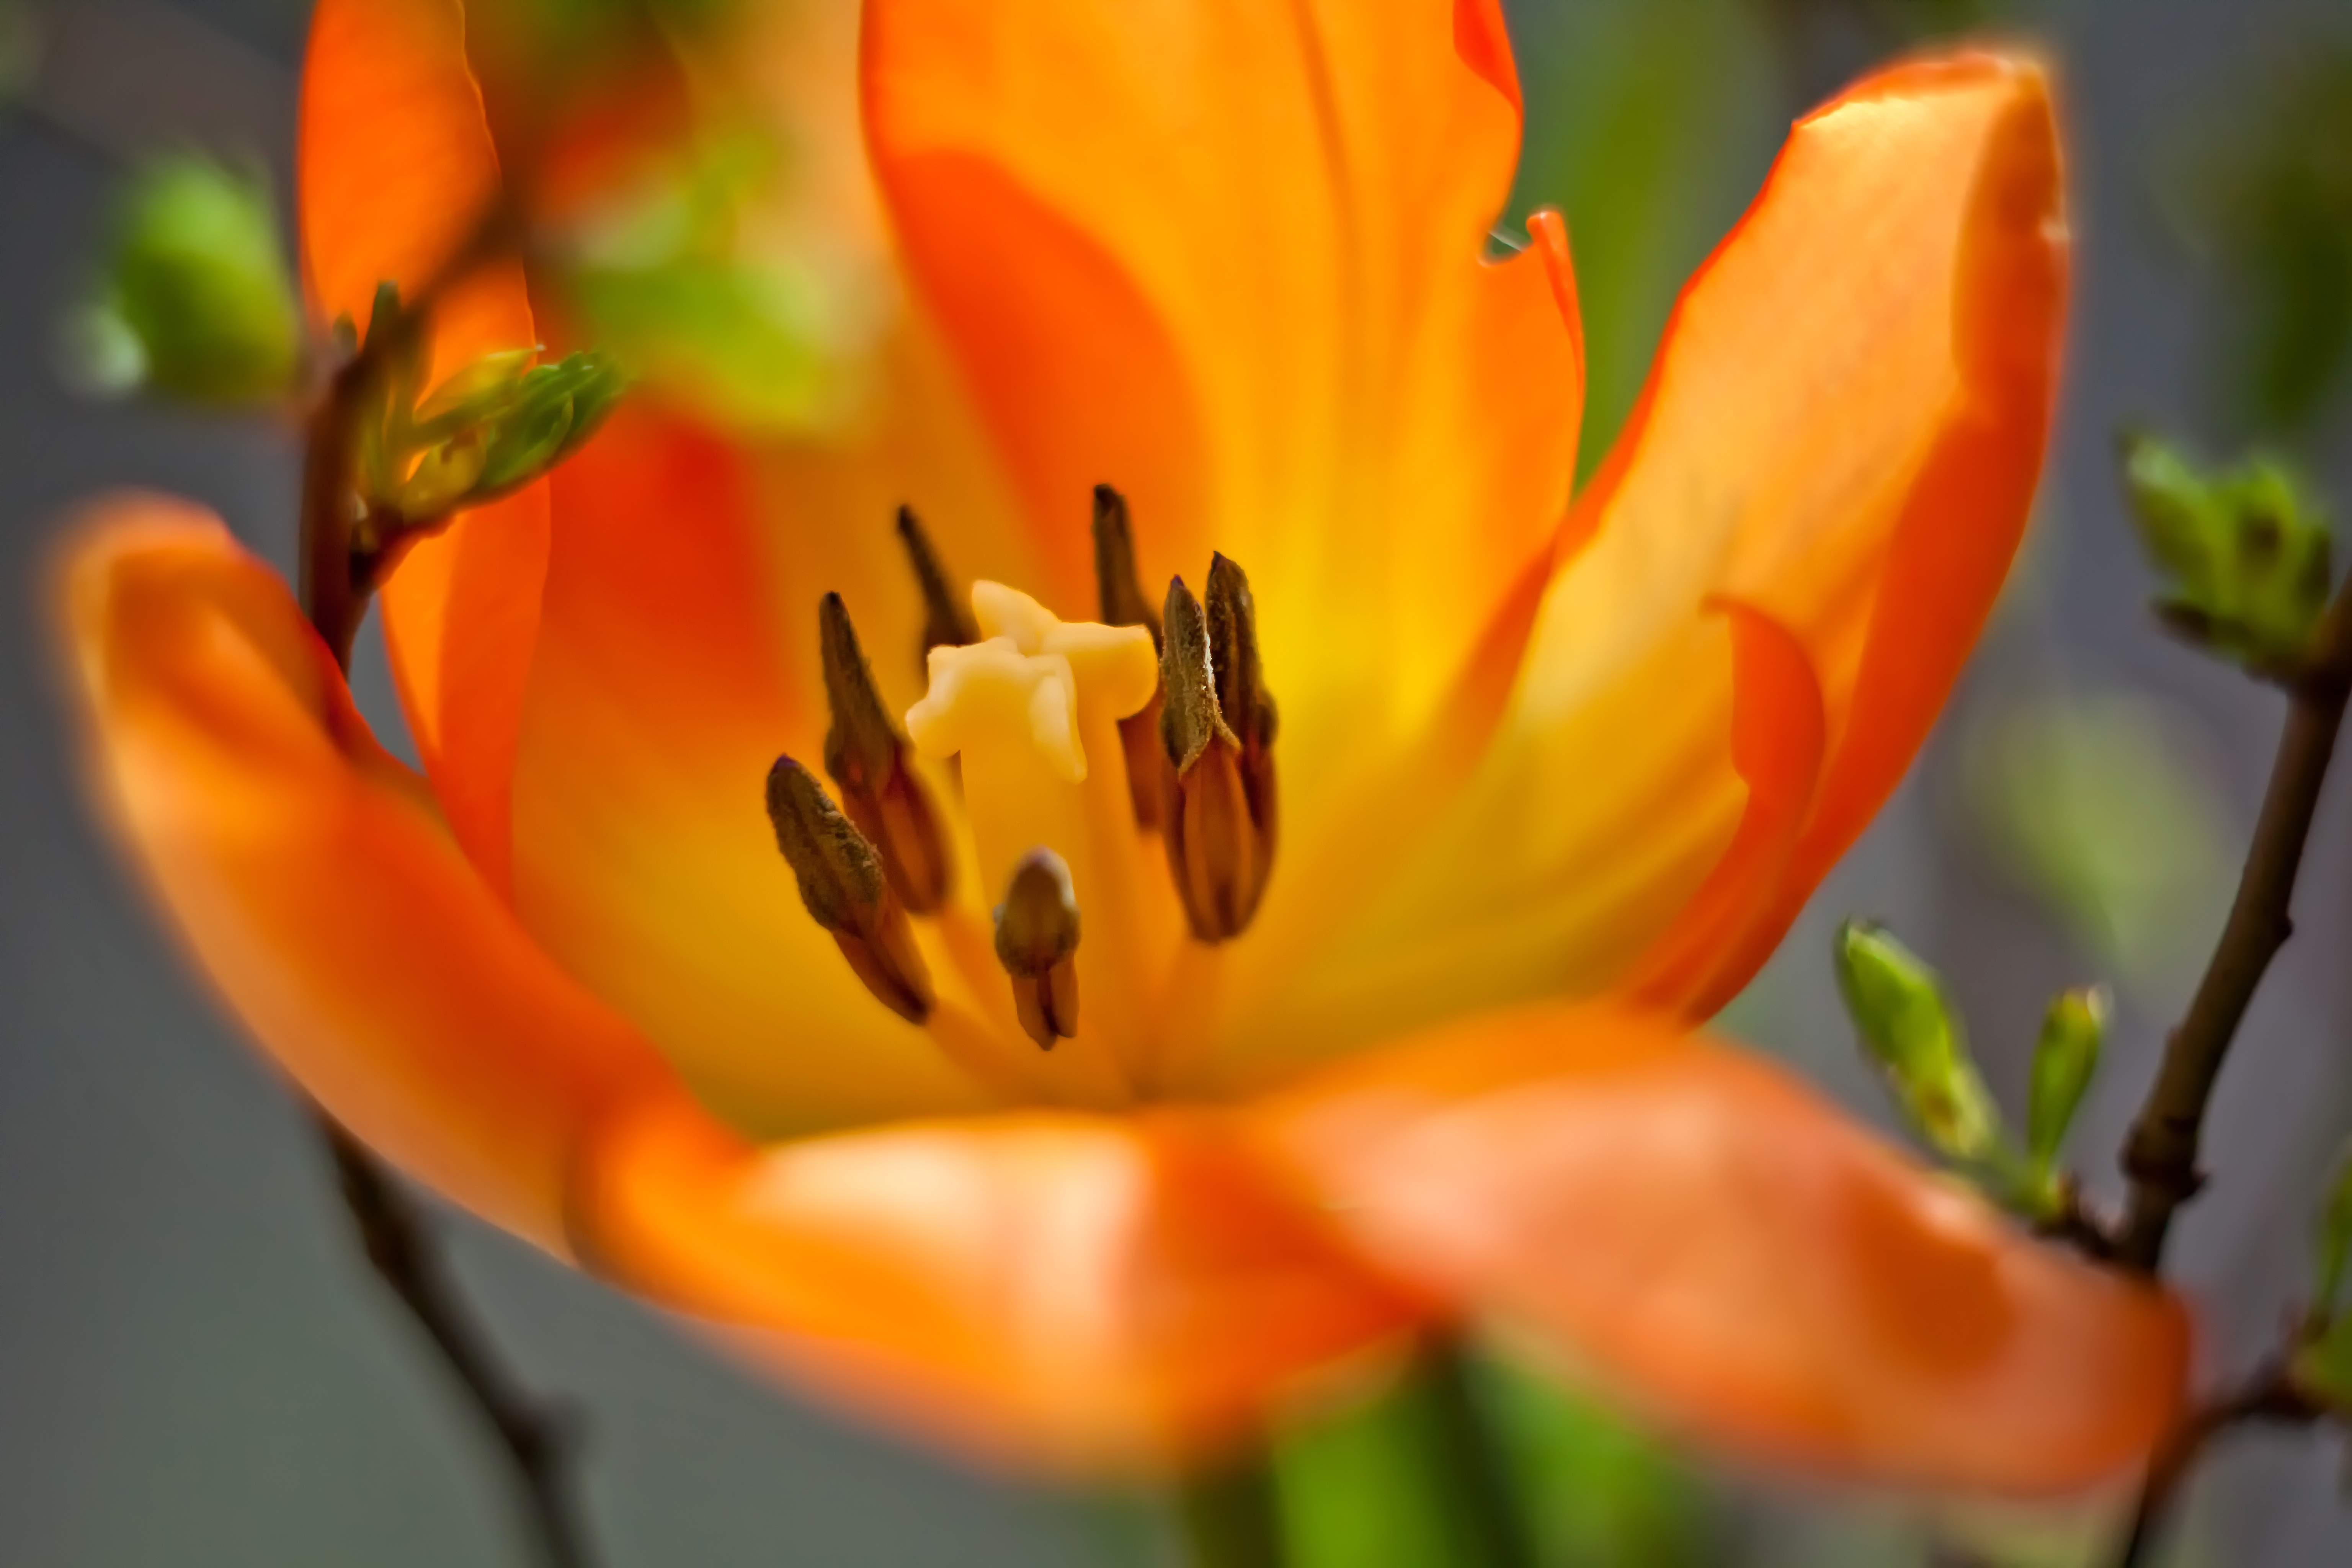
nature, blossom, plant, flower, petal, bloom, tulip, orange, spring, green, macro, botany, colorful, yellow, close, flora, close up, holland, pistil, lily, pastellfarben, macro photography, blossomed, flowering plant, schnittblume, flower bracts, plant stem, land plant